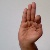
The image shows a hand gesture representing the letter 'F' in Indian Sign Language.